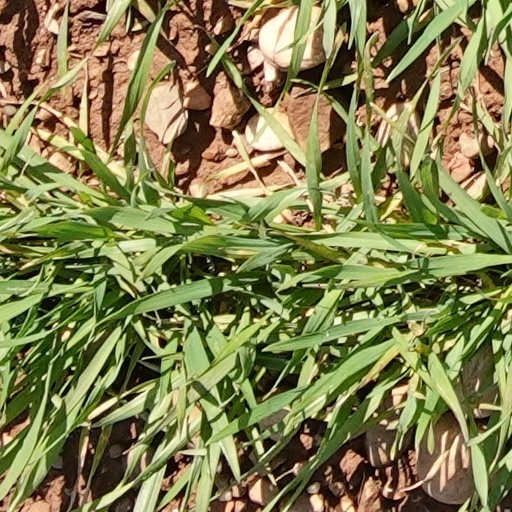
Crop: wheat